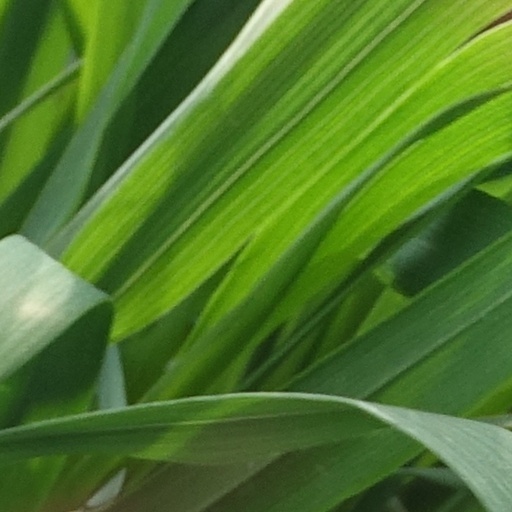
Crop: wheat